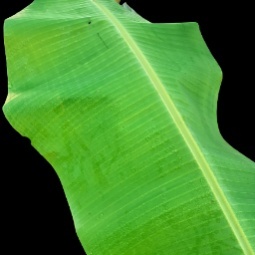
Label: Healthy